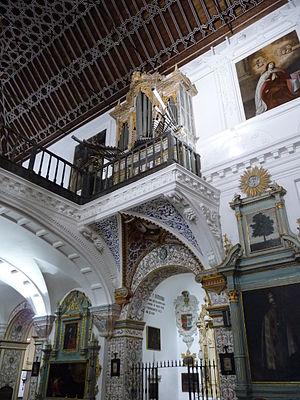
Antequera est une ville de la province de Malaga, dans la communauté autonome d'Andalousie, en Espagne. Elle est située dans la région du même nom, à 45 km de Malaga et 160 km de Séville.